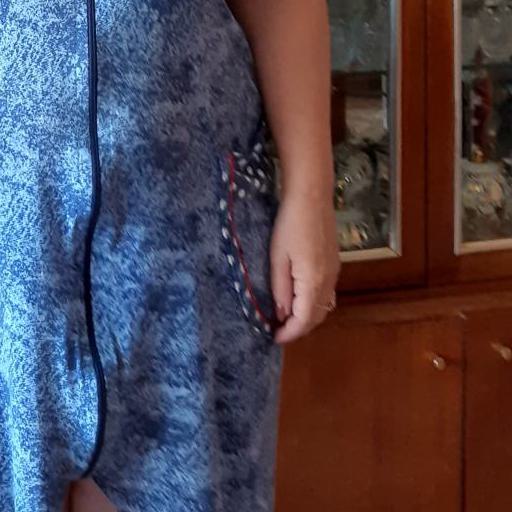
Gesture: no_gesture